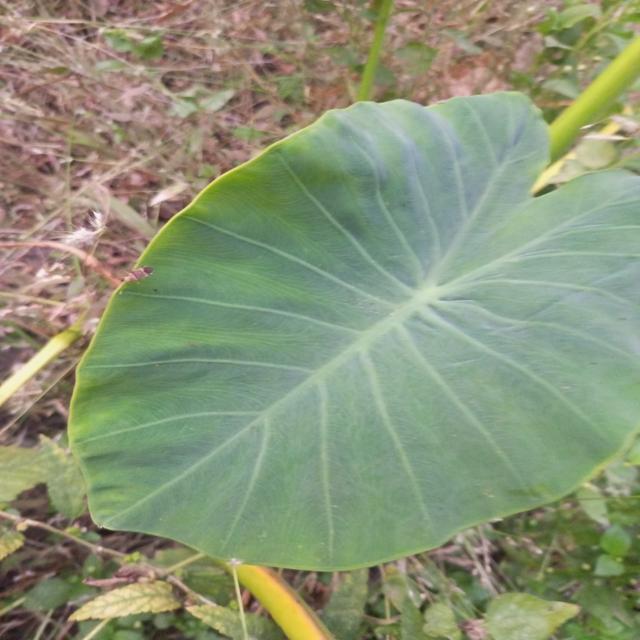
Label: Healthy